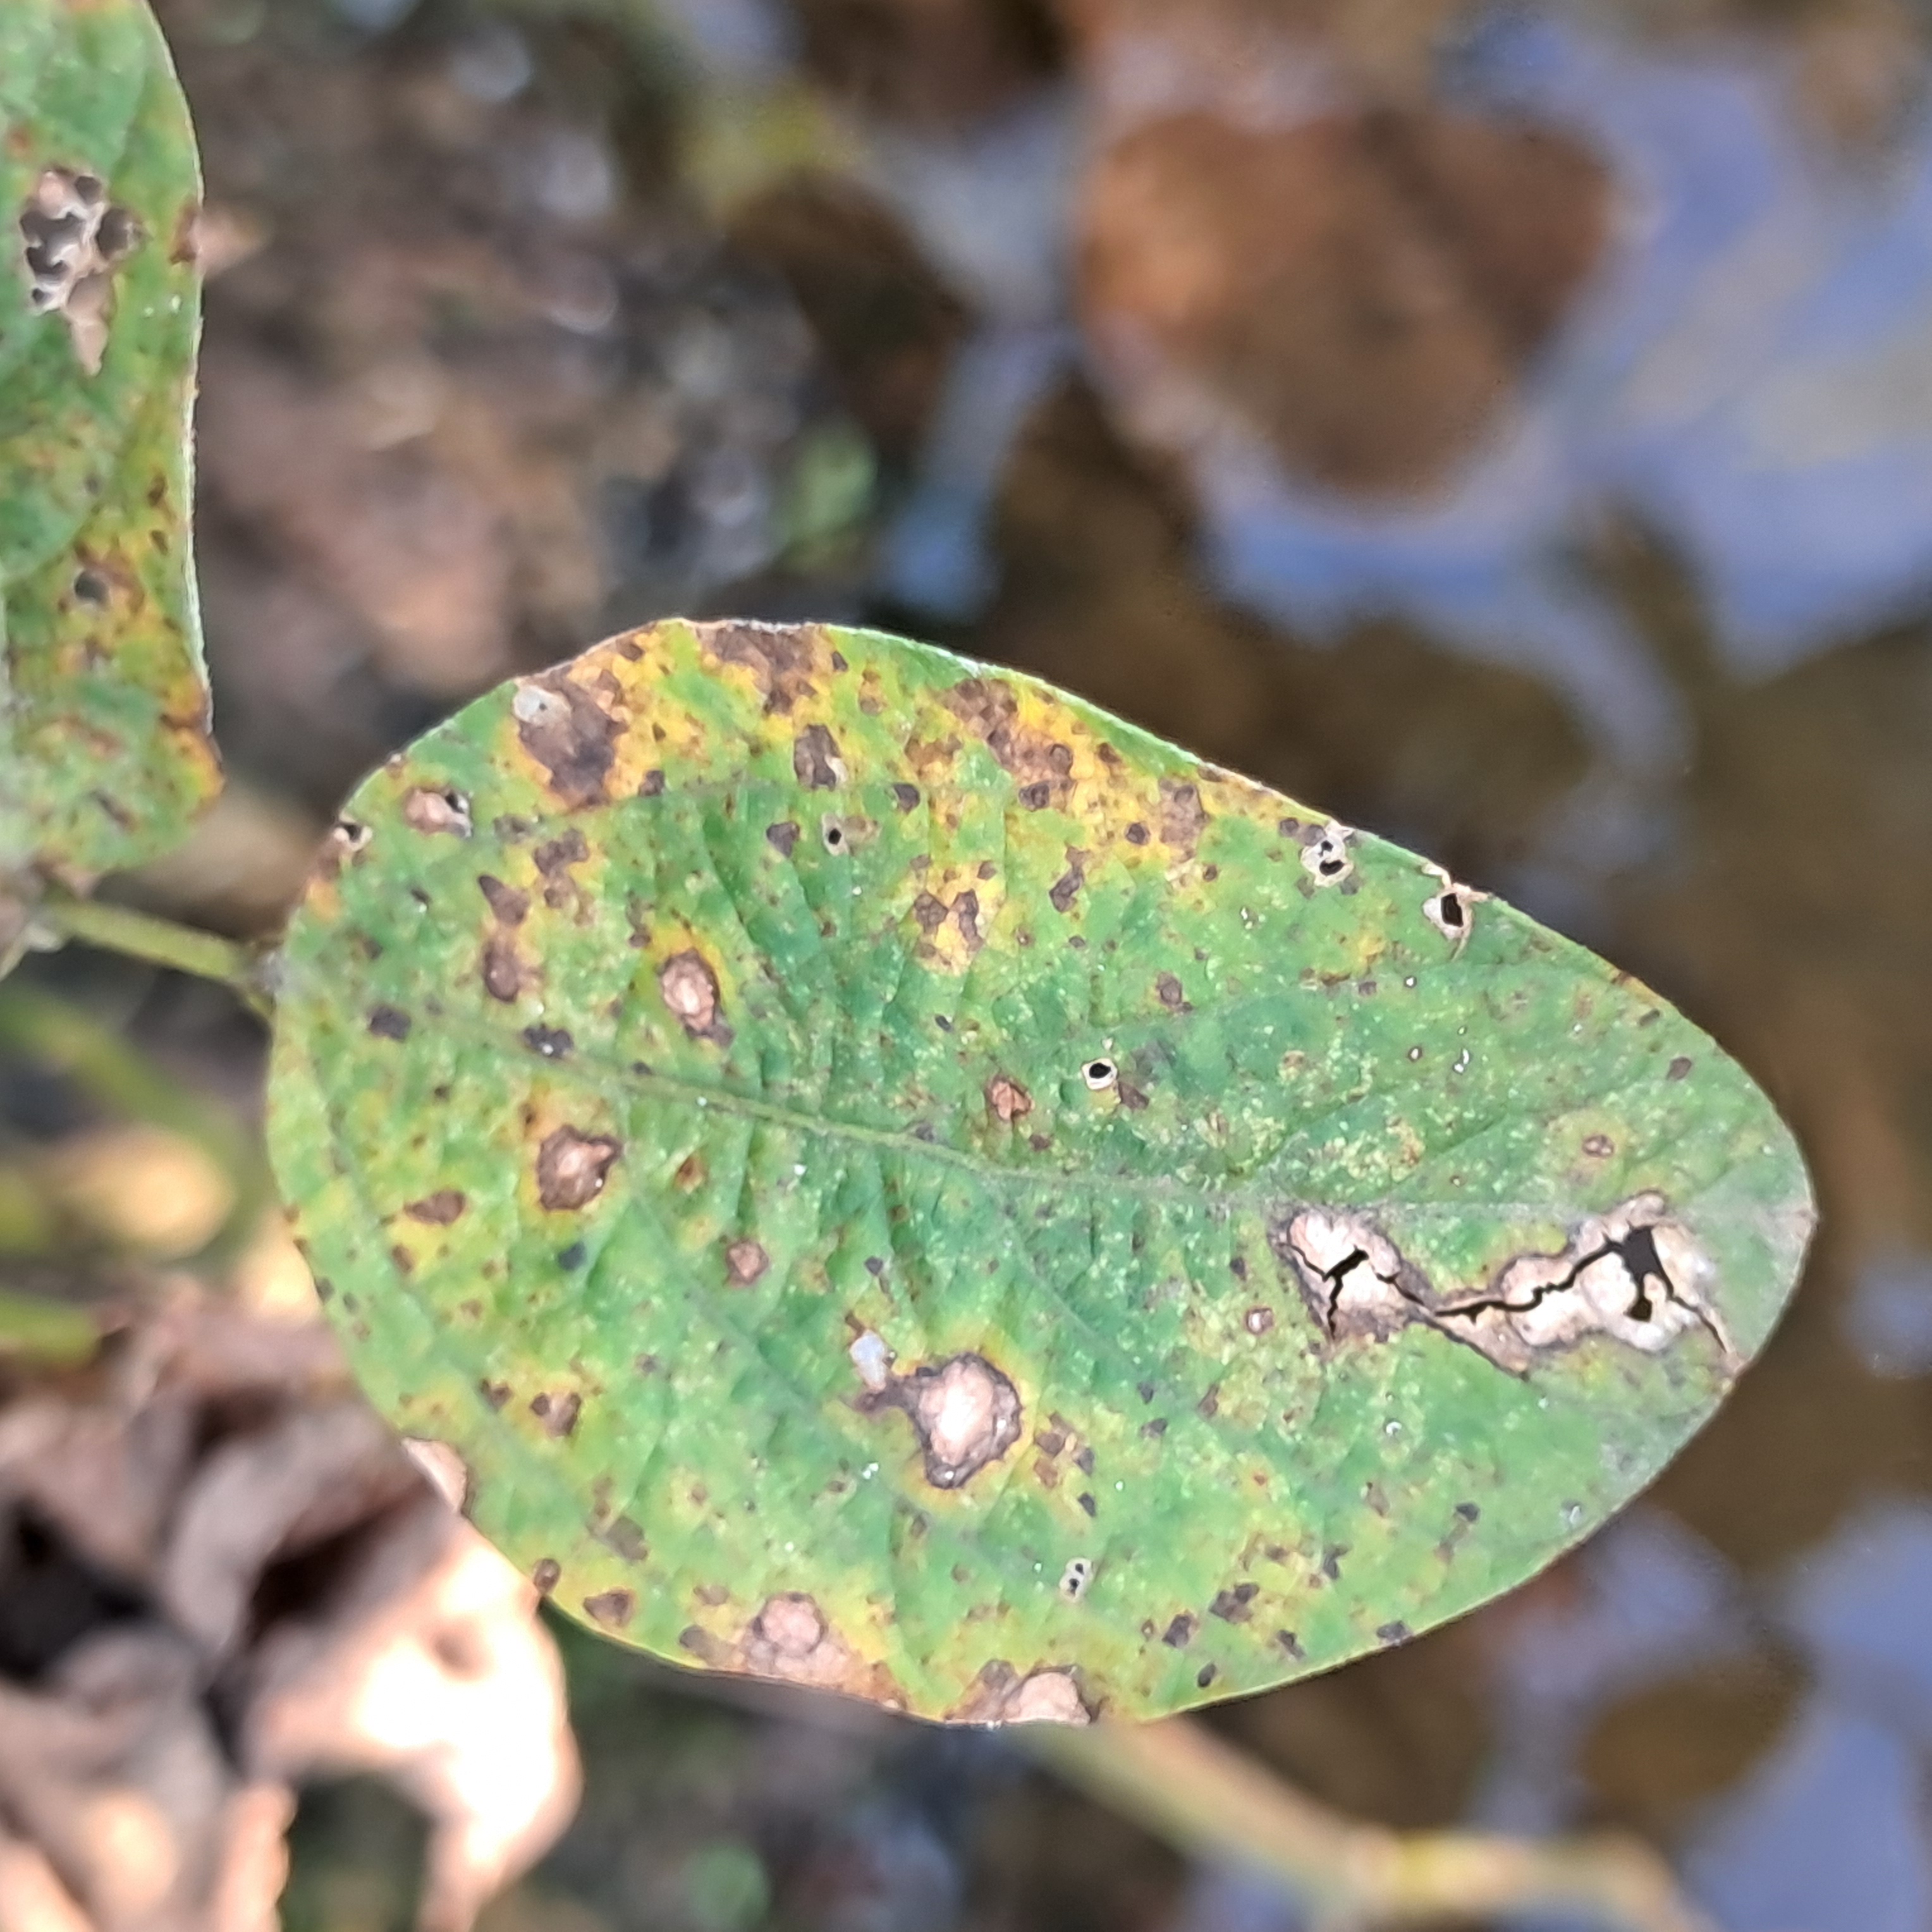
Label: Frog_Leaf_Eye